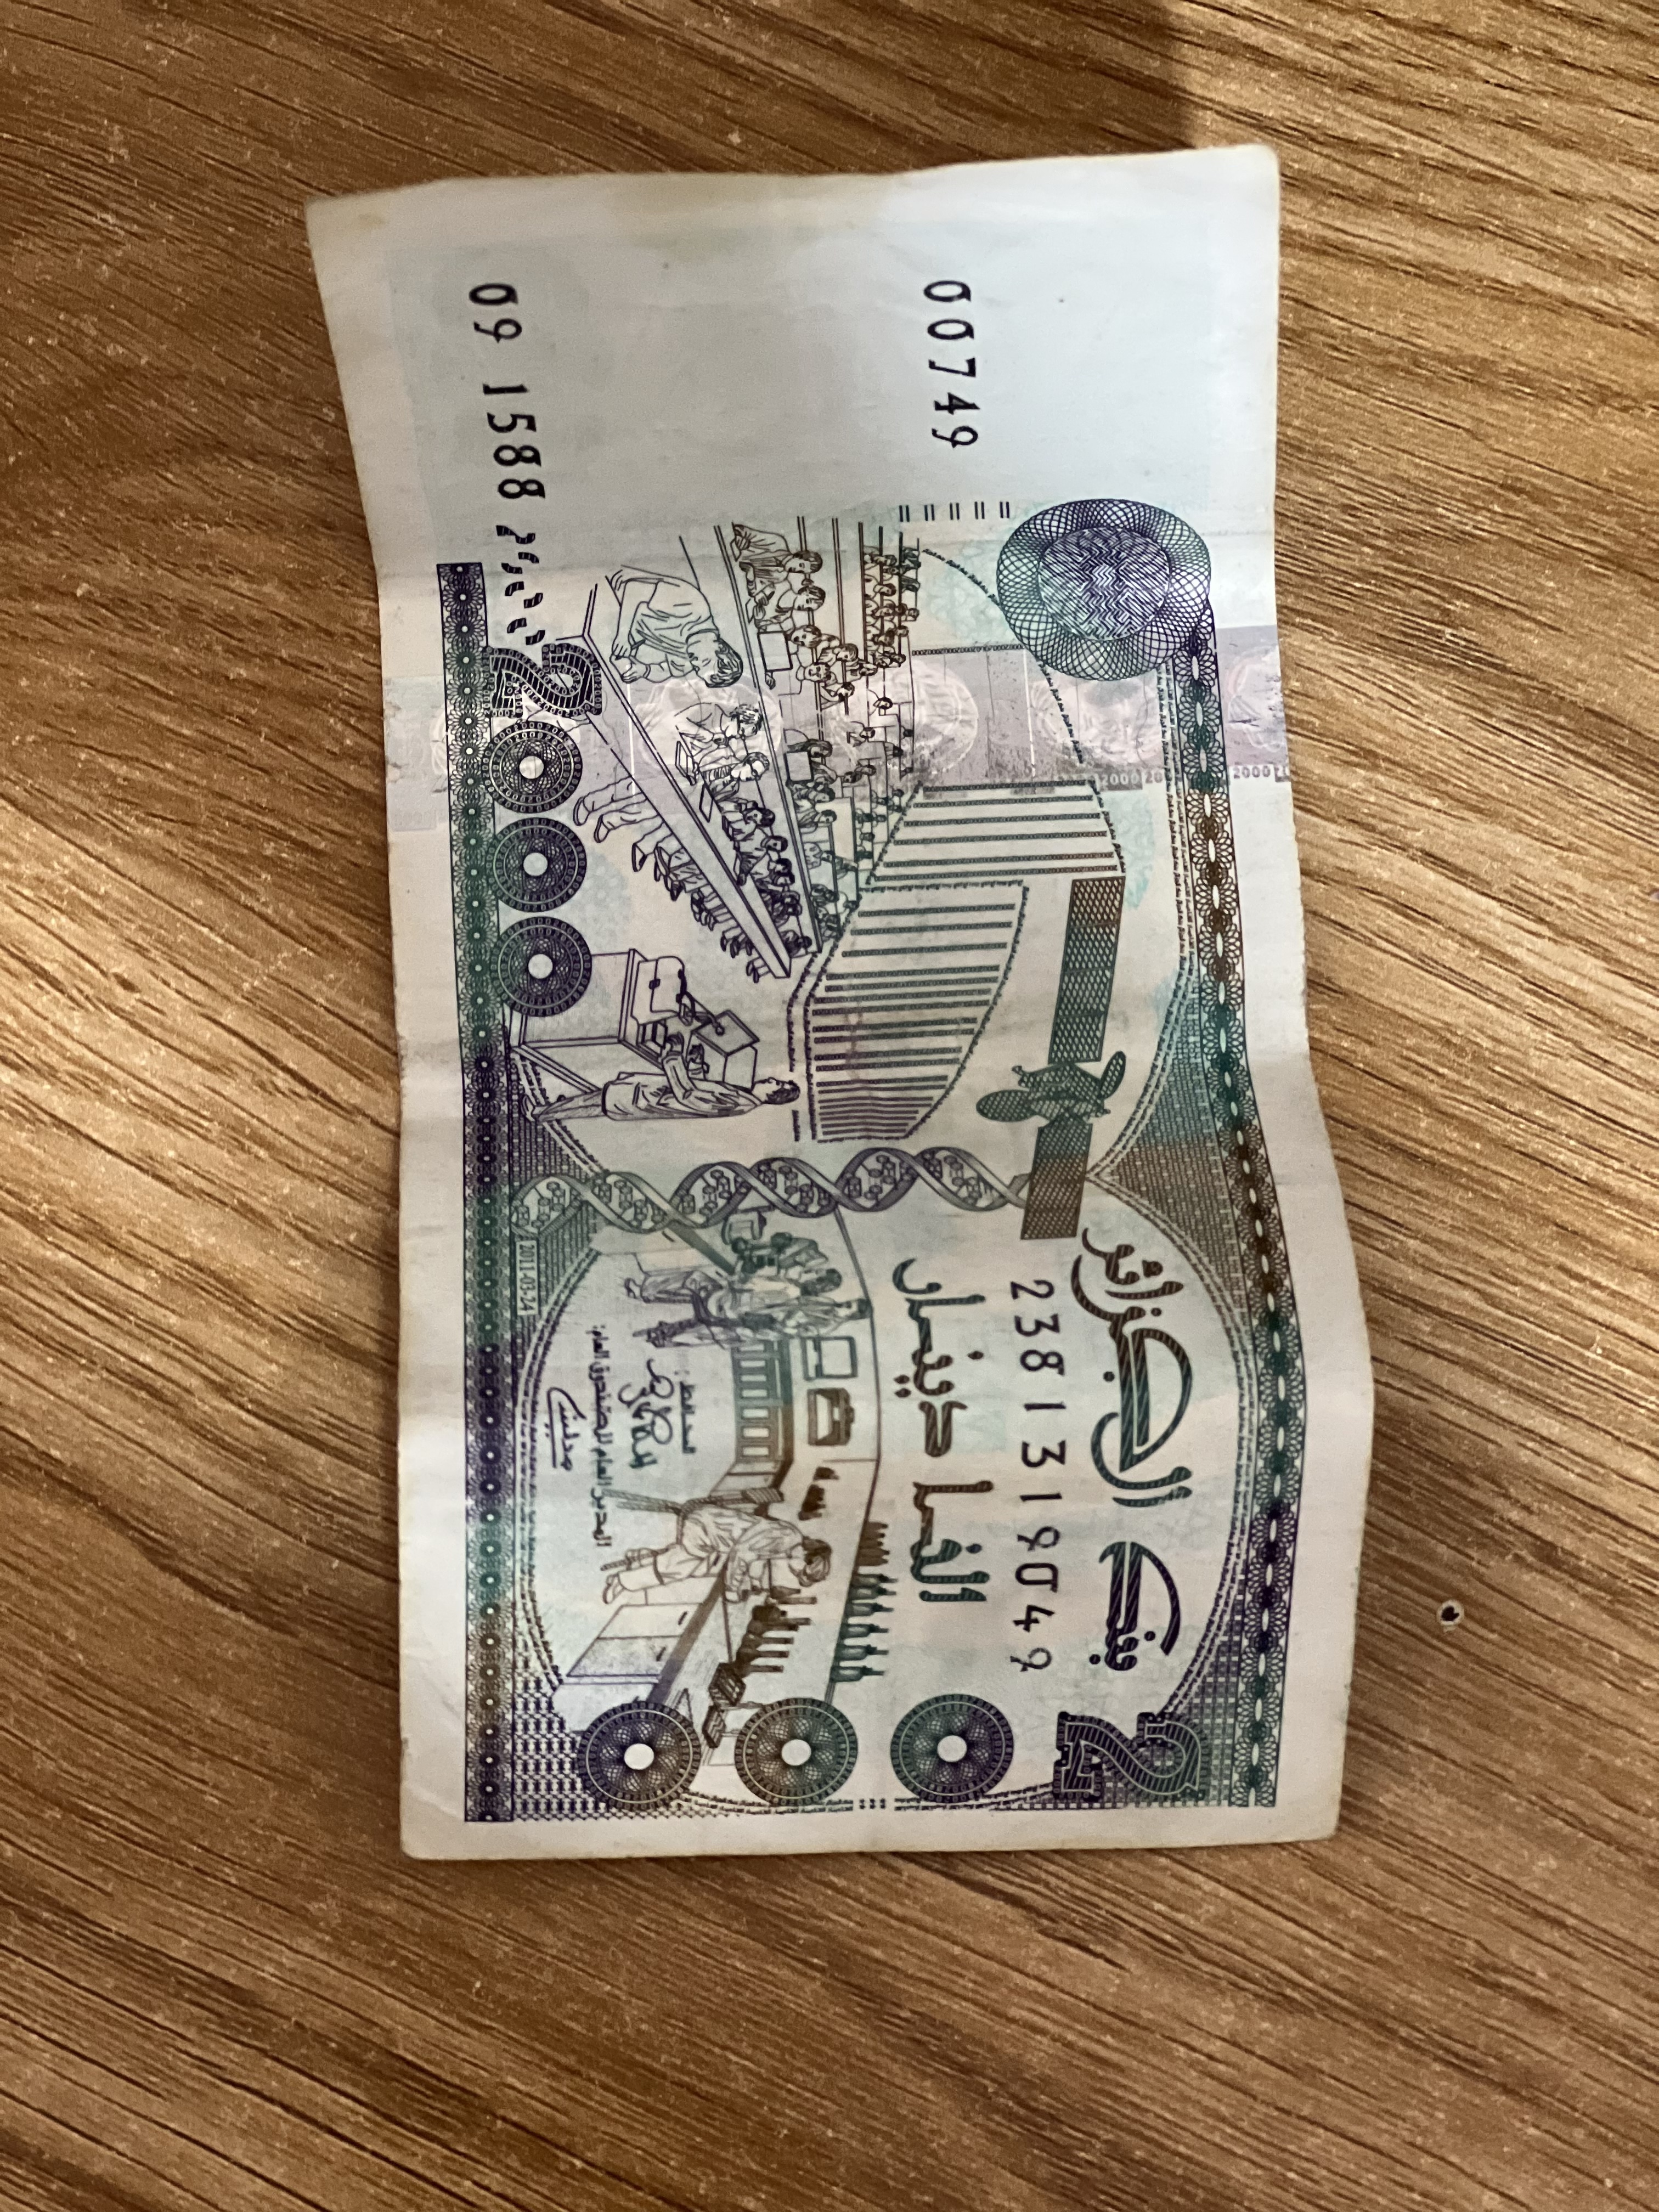
Denomination: 2000DZD